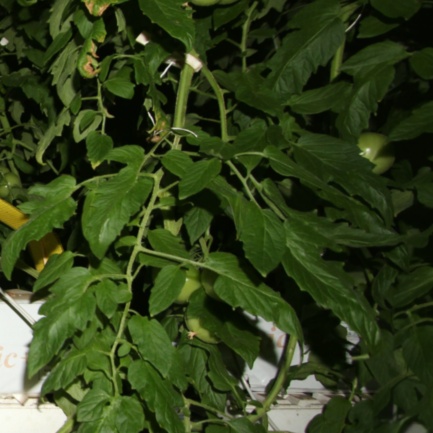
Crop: tomato